Karl Pojello

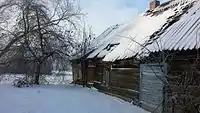
Birthplace of Karl Pojello in Steigviliai

At the age of 18 he was thought to be one of the best amateur wrestlers in Russia. In 1913 Požėla won an international wrestling tournament in Breslav.